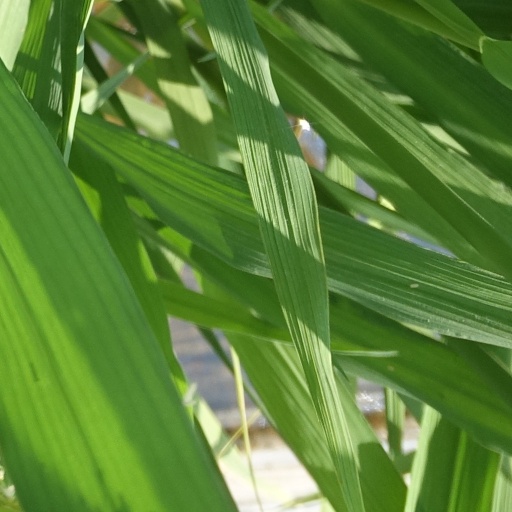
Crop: rice